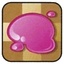
Concepts: Pink